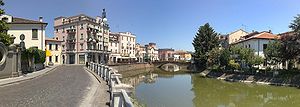
Adria
Adria
Adria er en by i Veneto i Italien. Byen har lagt navn til Adriaterhavet og drengenavnet Adrian.